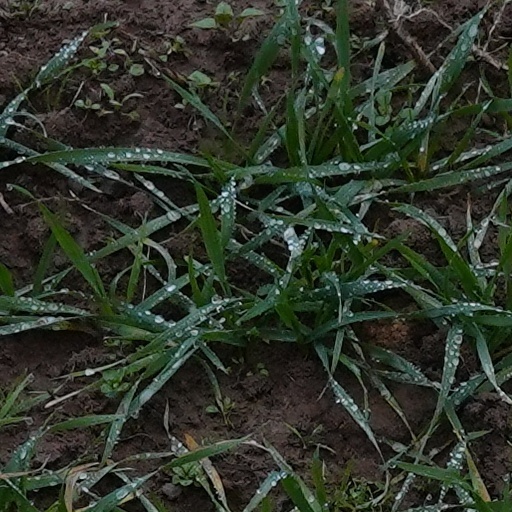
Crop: wheat